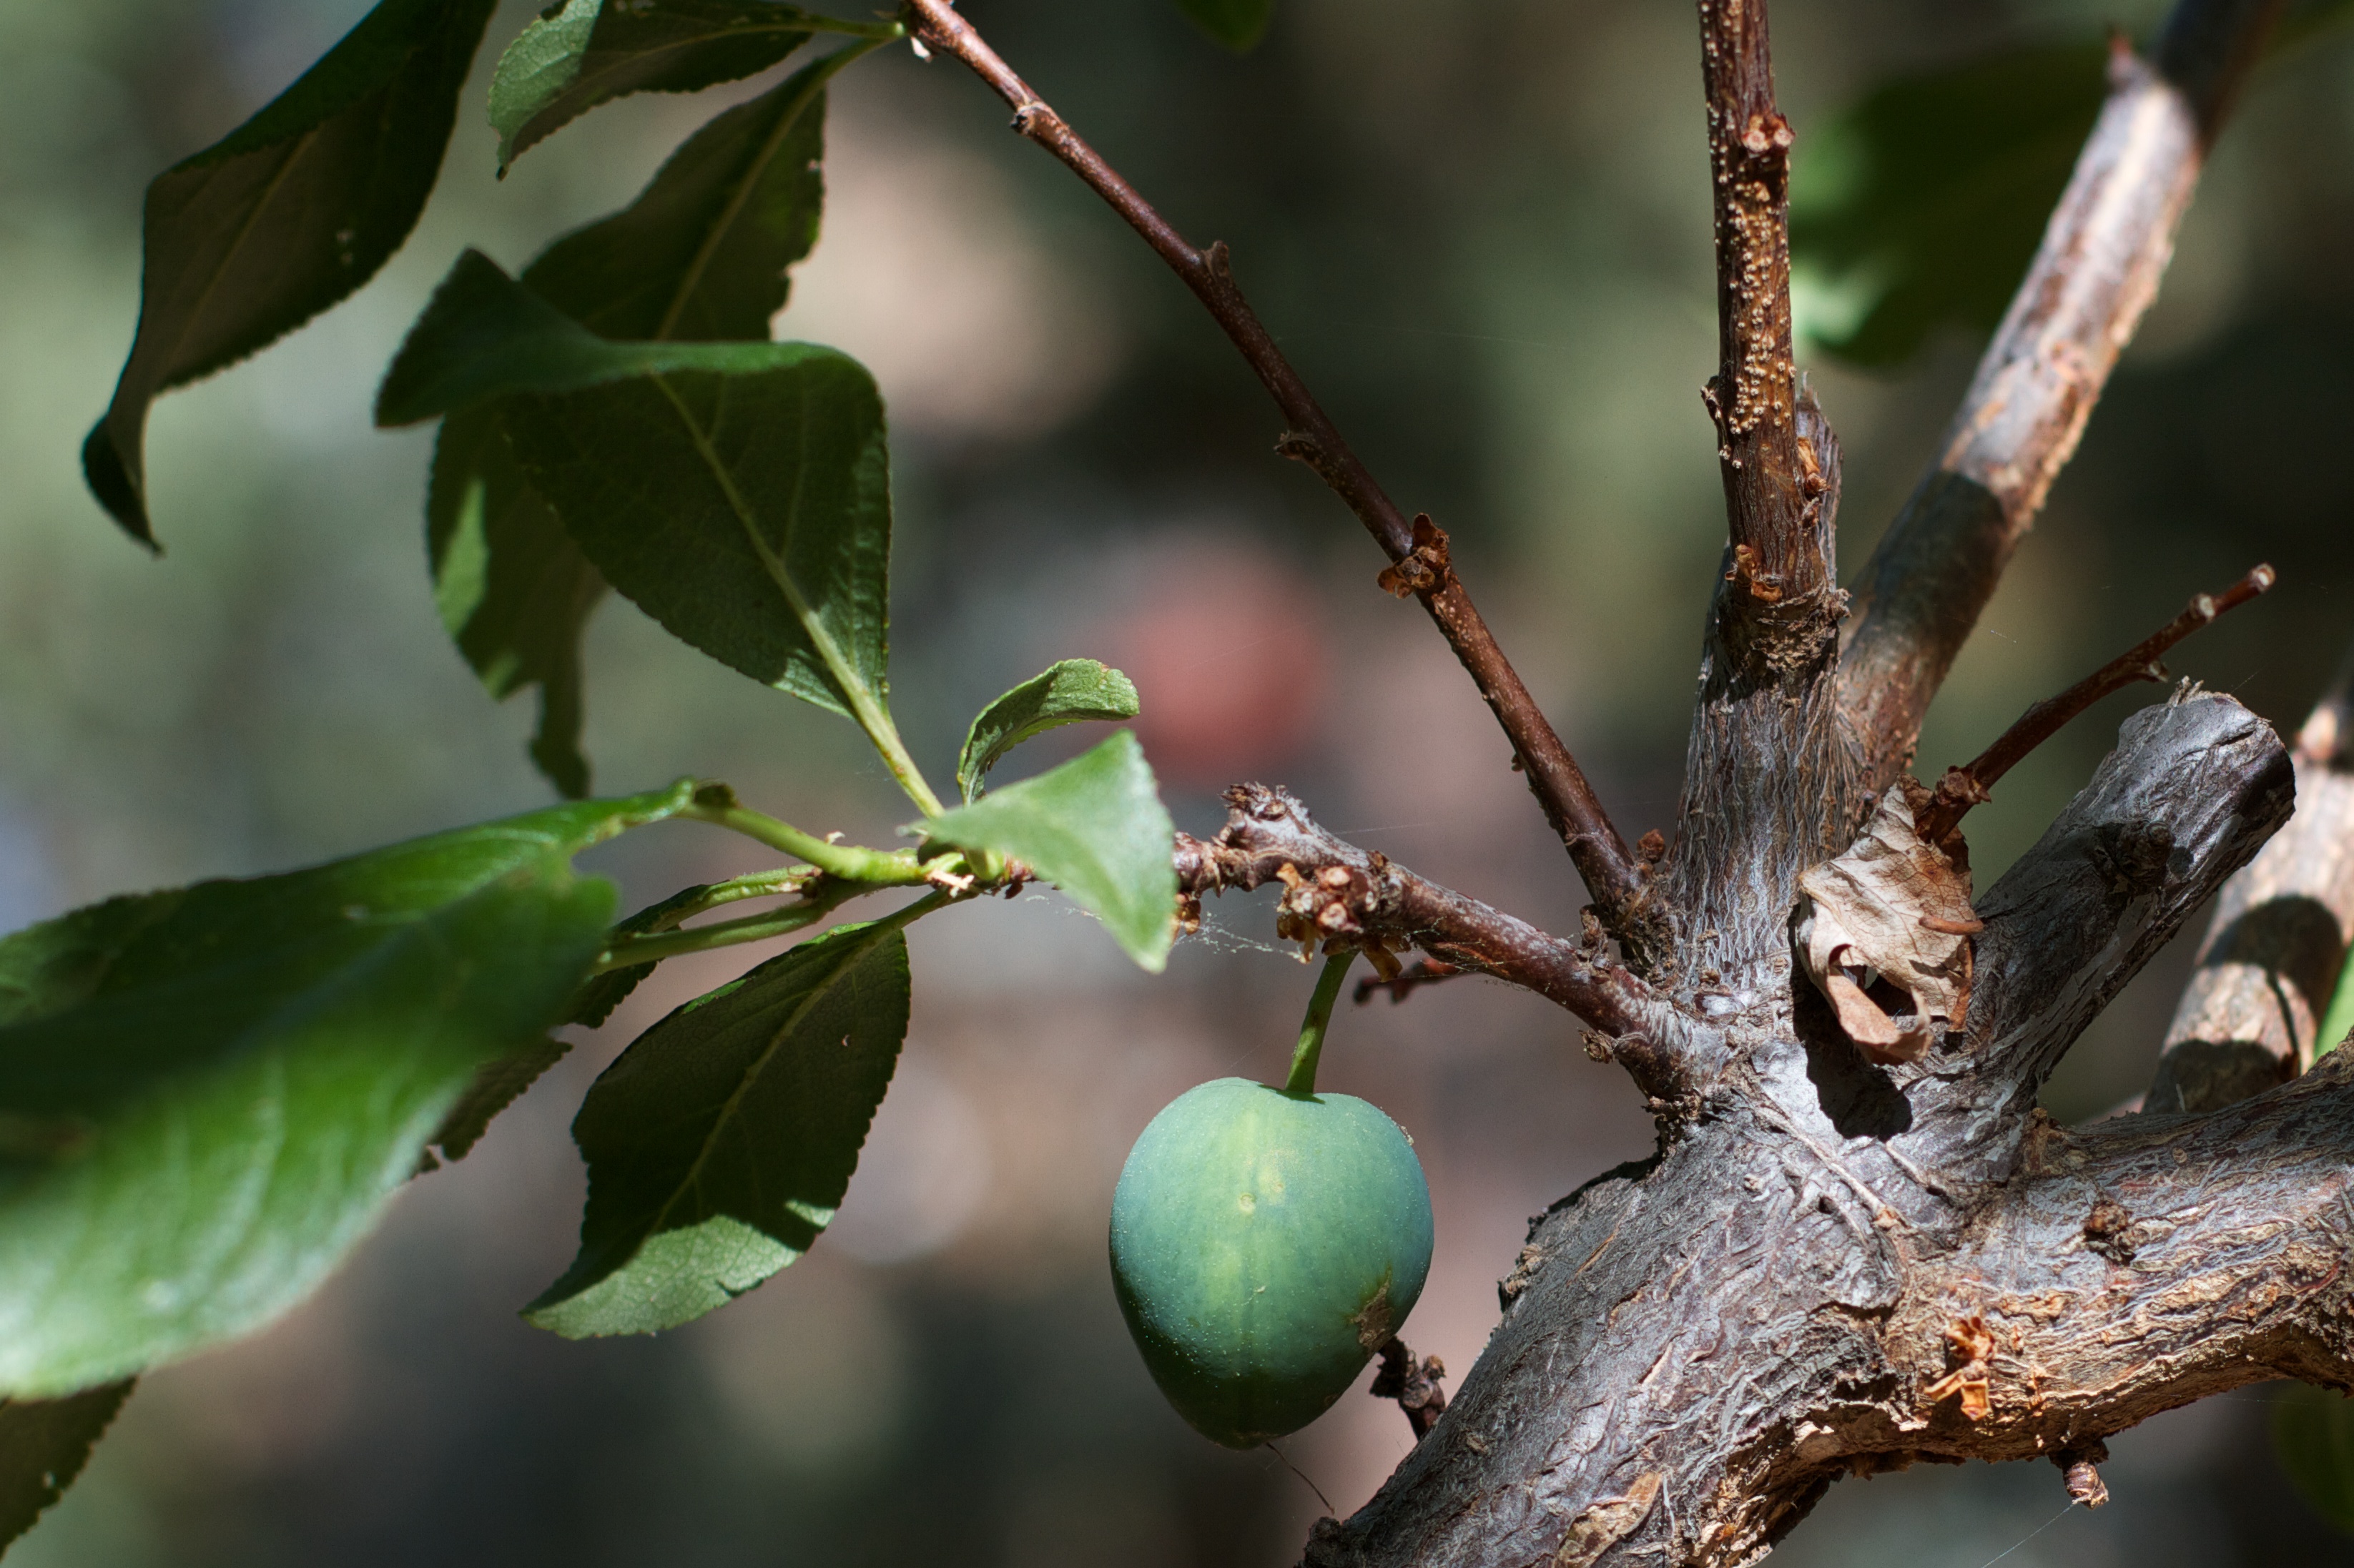
tree, nature, branch, blossom, plant, fruit, leaf, flower, wildlife, food, green, produce, botany, flora, fauna, twig, close up, bud, macro photography, flowering plant, woody plant, land plant